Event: Nepal Earthquake
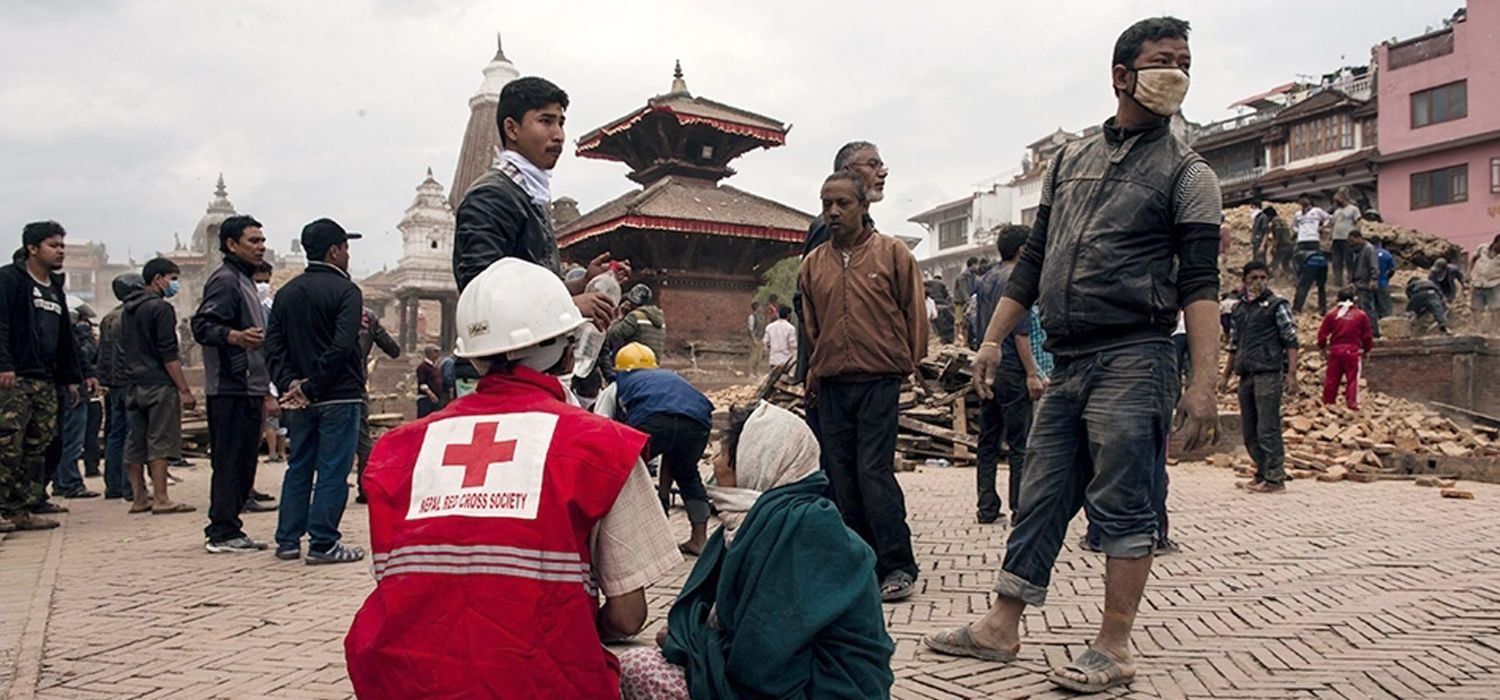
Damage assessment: damage